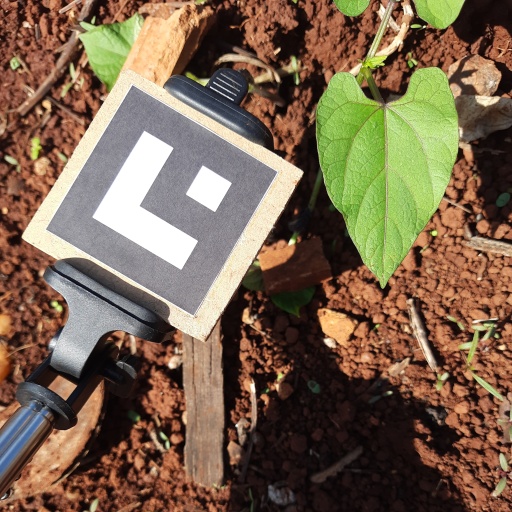
Observations: flat surface, no eating holes, under sunlight